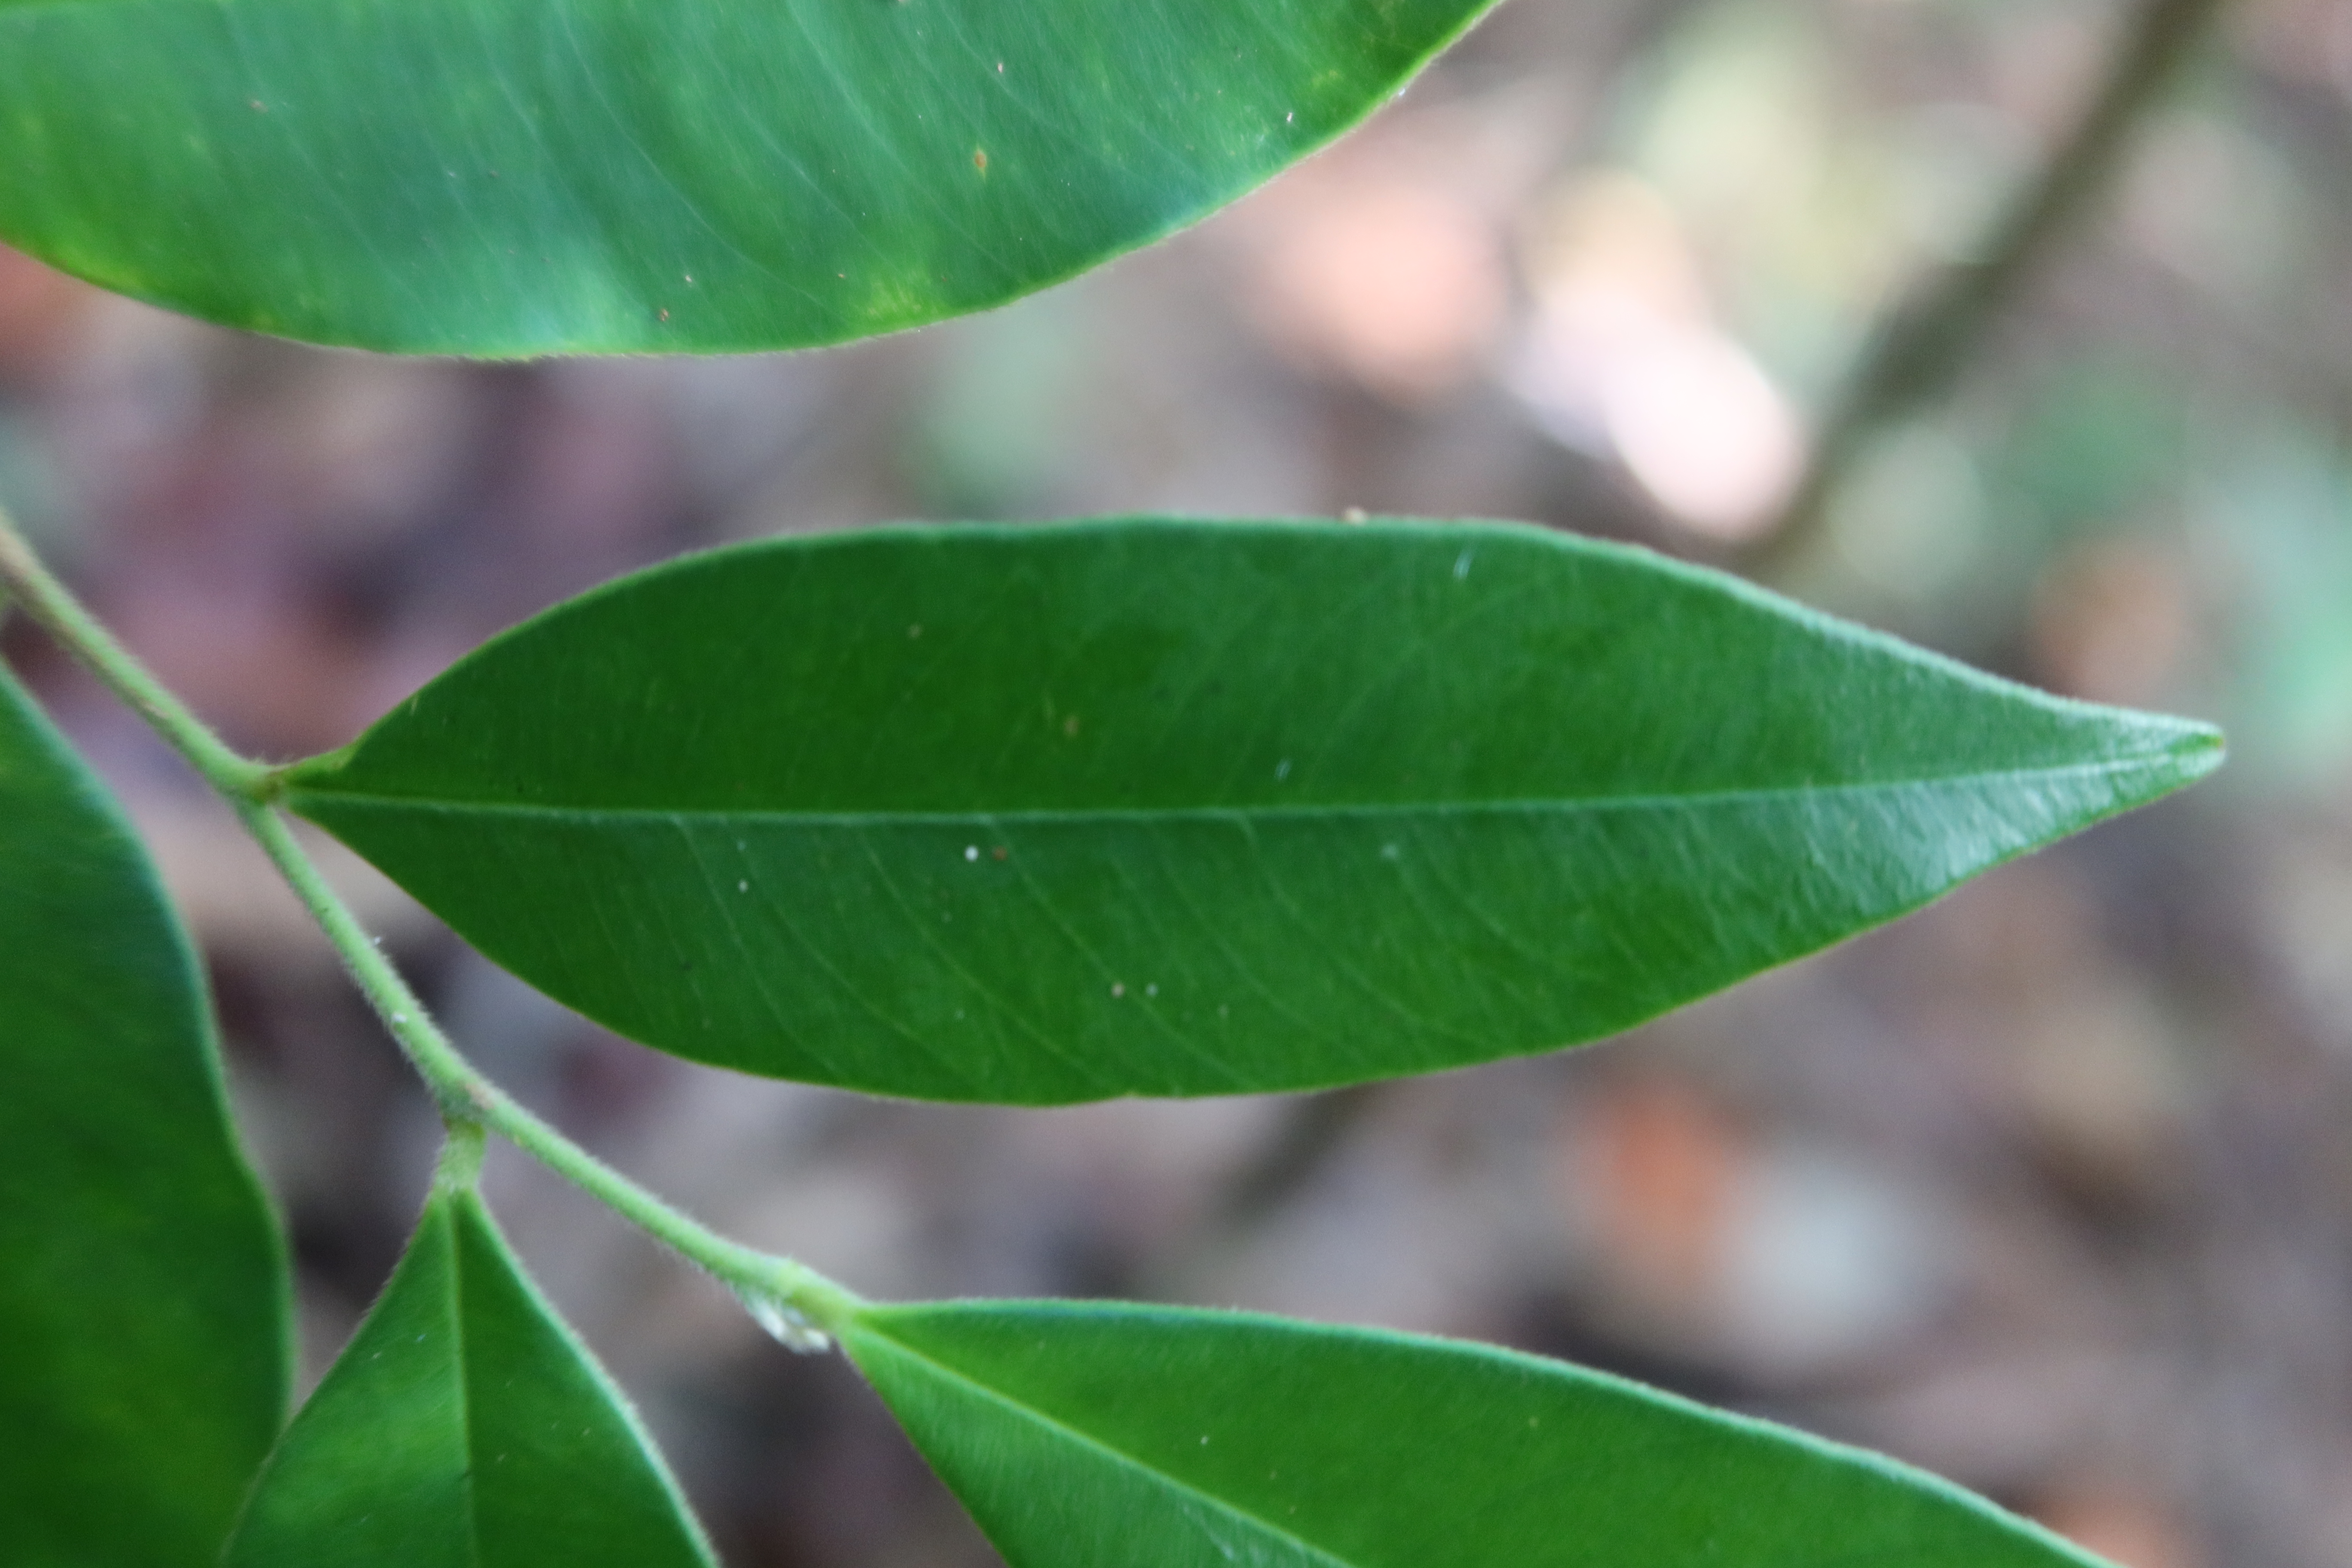
Label: Mealy bugs